Jeff Treadway

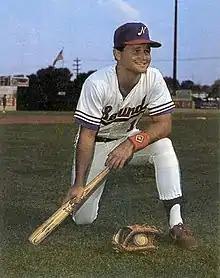
Treadway with the Nashville Sounds in 1987

Hugh Jeffrey Treadway (born January 22, 1963) is an American former professional baseball second baseman. He played in Major League Baseball (MLB) for the Cincinnati Reds, Atlanta Braves, Cleveland Indians, Los Angeles Dodgers, and Montreal Expos between 1987 and 1995. Due to injuries leading to shoulder and hand surgeries as well as position battles, he only averaged 84 games per year. His career batting average was .281. His postseason hitting was clutch, in just 8 games he had 11 at bats with 4 hits and a walk for an OPS of .780. Both Atlanta World Series appearances he played in finished with losses, in 1991 to the Twins and in 1992 to the Blue Jays.